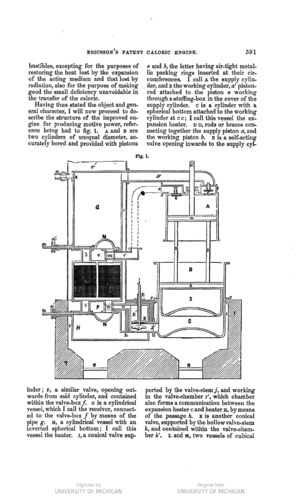
Gravure du moteur de 1851 par Daniel Appleton dans l' Appleton’s mechanics’ magazine and engineers’ journal en 1851
Le moteur Ericsson est un moteur à apports de chaleur externe, moteur à combustion externe ou d'ancienne appellation moteur à air chaud, fonctionne entre deux sources de chaleur externes au moteur par l'intermédiaire d'échangeurs. Il utilise des soupapes pour contrôler l'écoulement du fluide de travail entre deux chambres, une de compression et l'autre de détente.